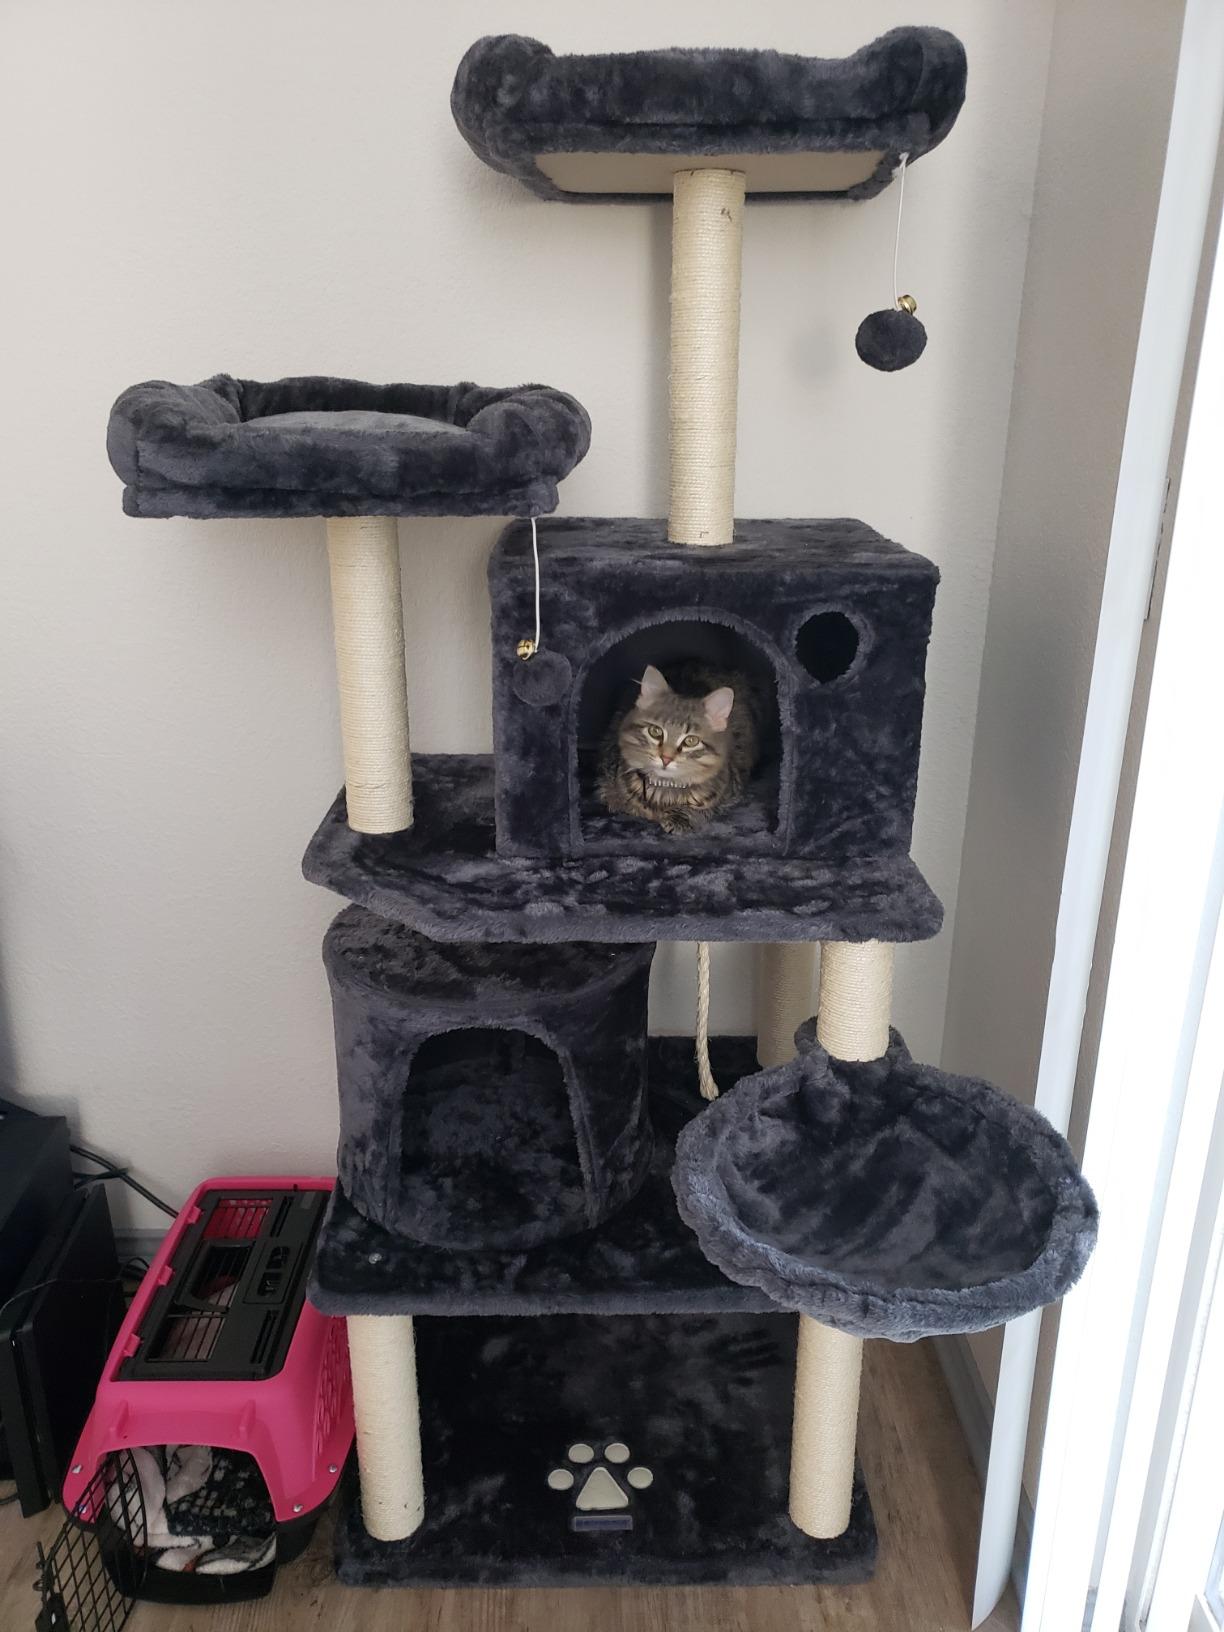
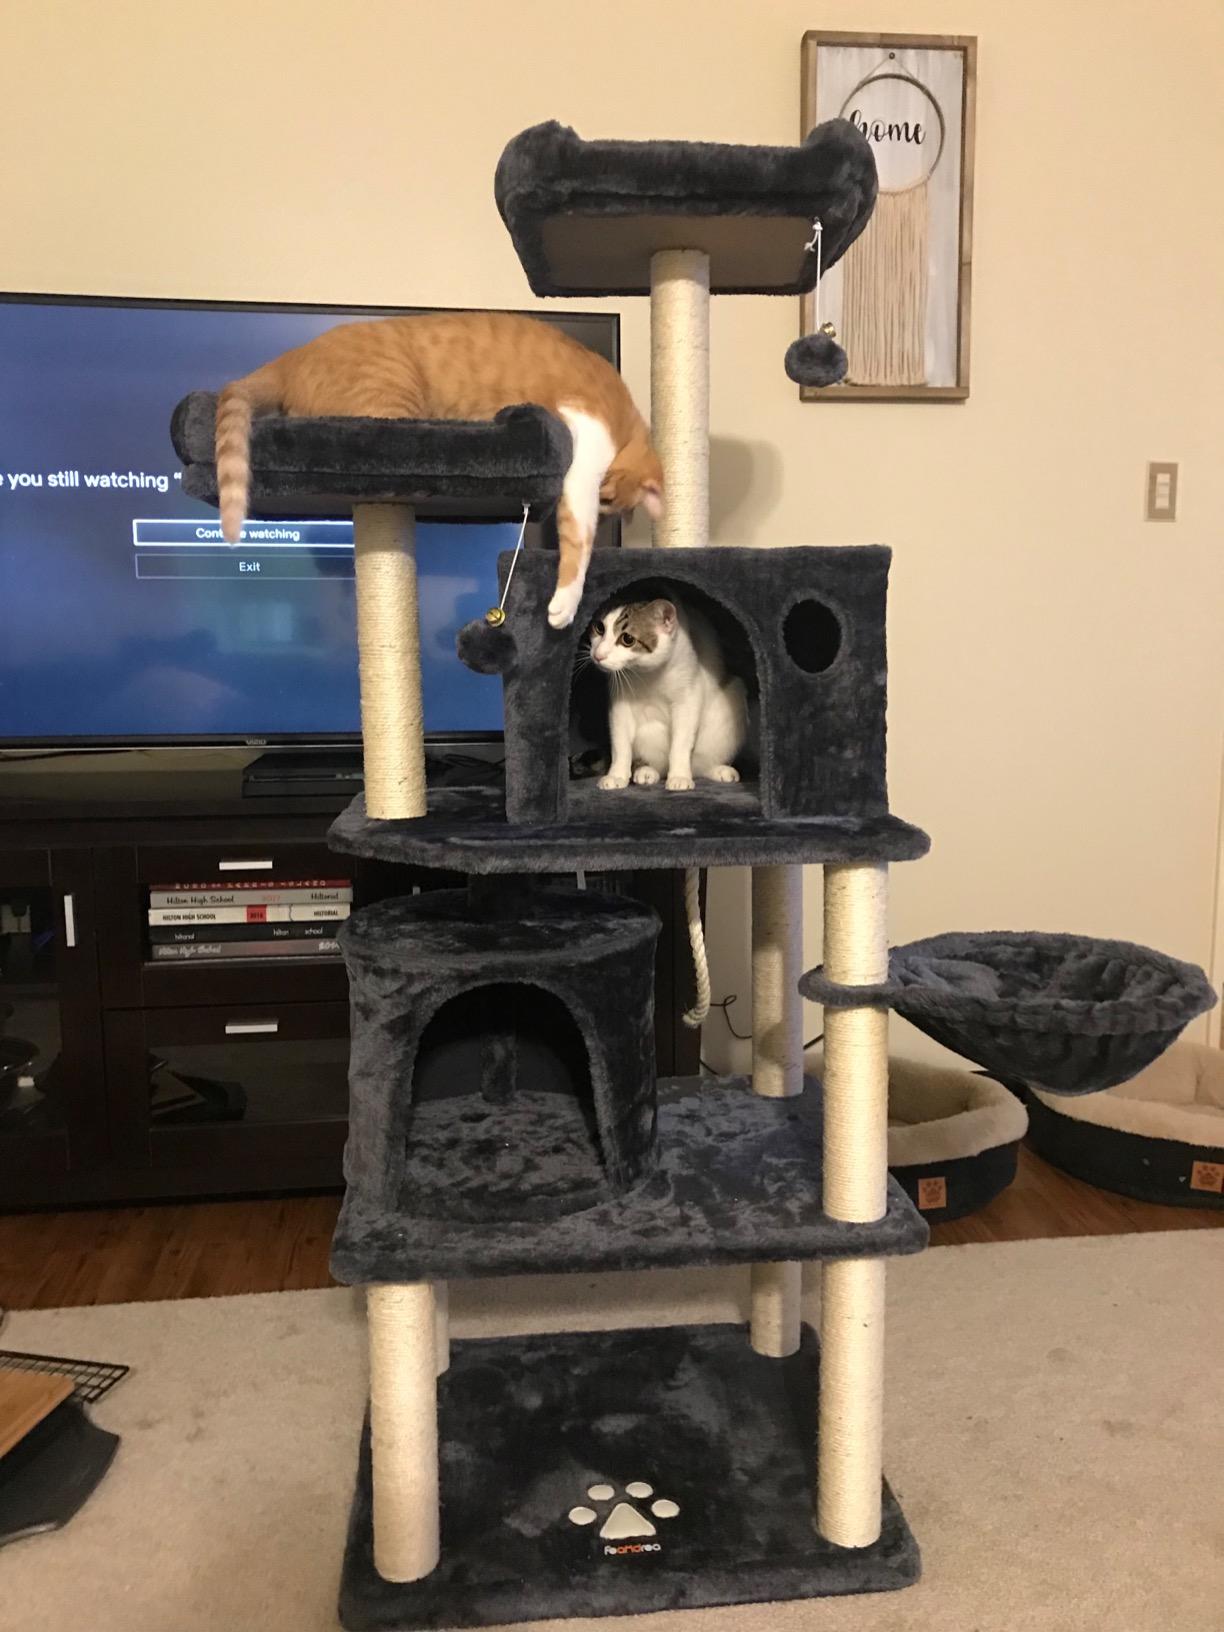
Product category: items_cat tree
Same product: yes